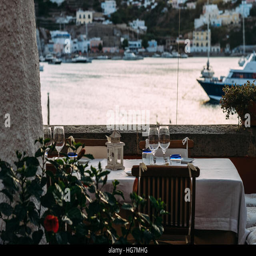
a restaurant with a view of the harbor on the island